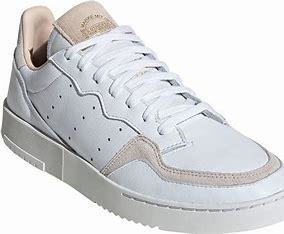
Brand: Adidas
Model: Supercourt